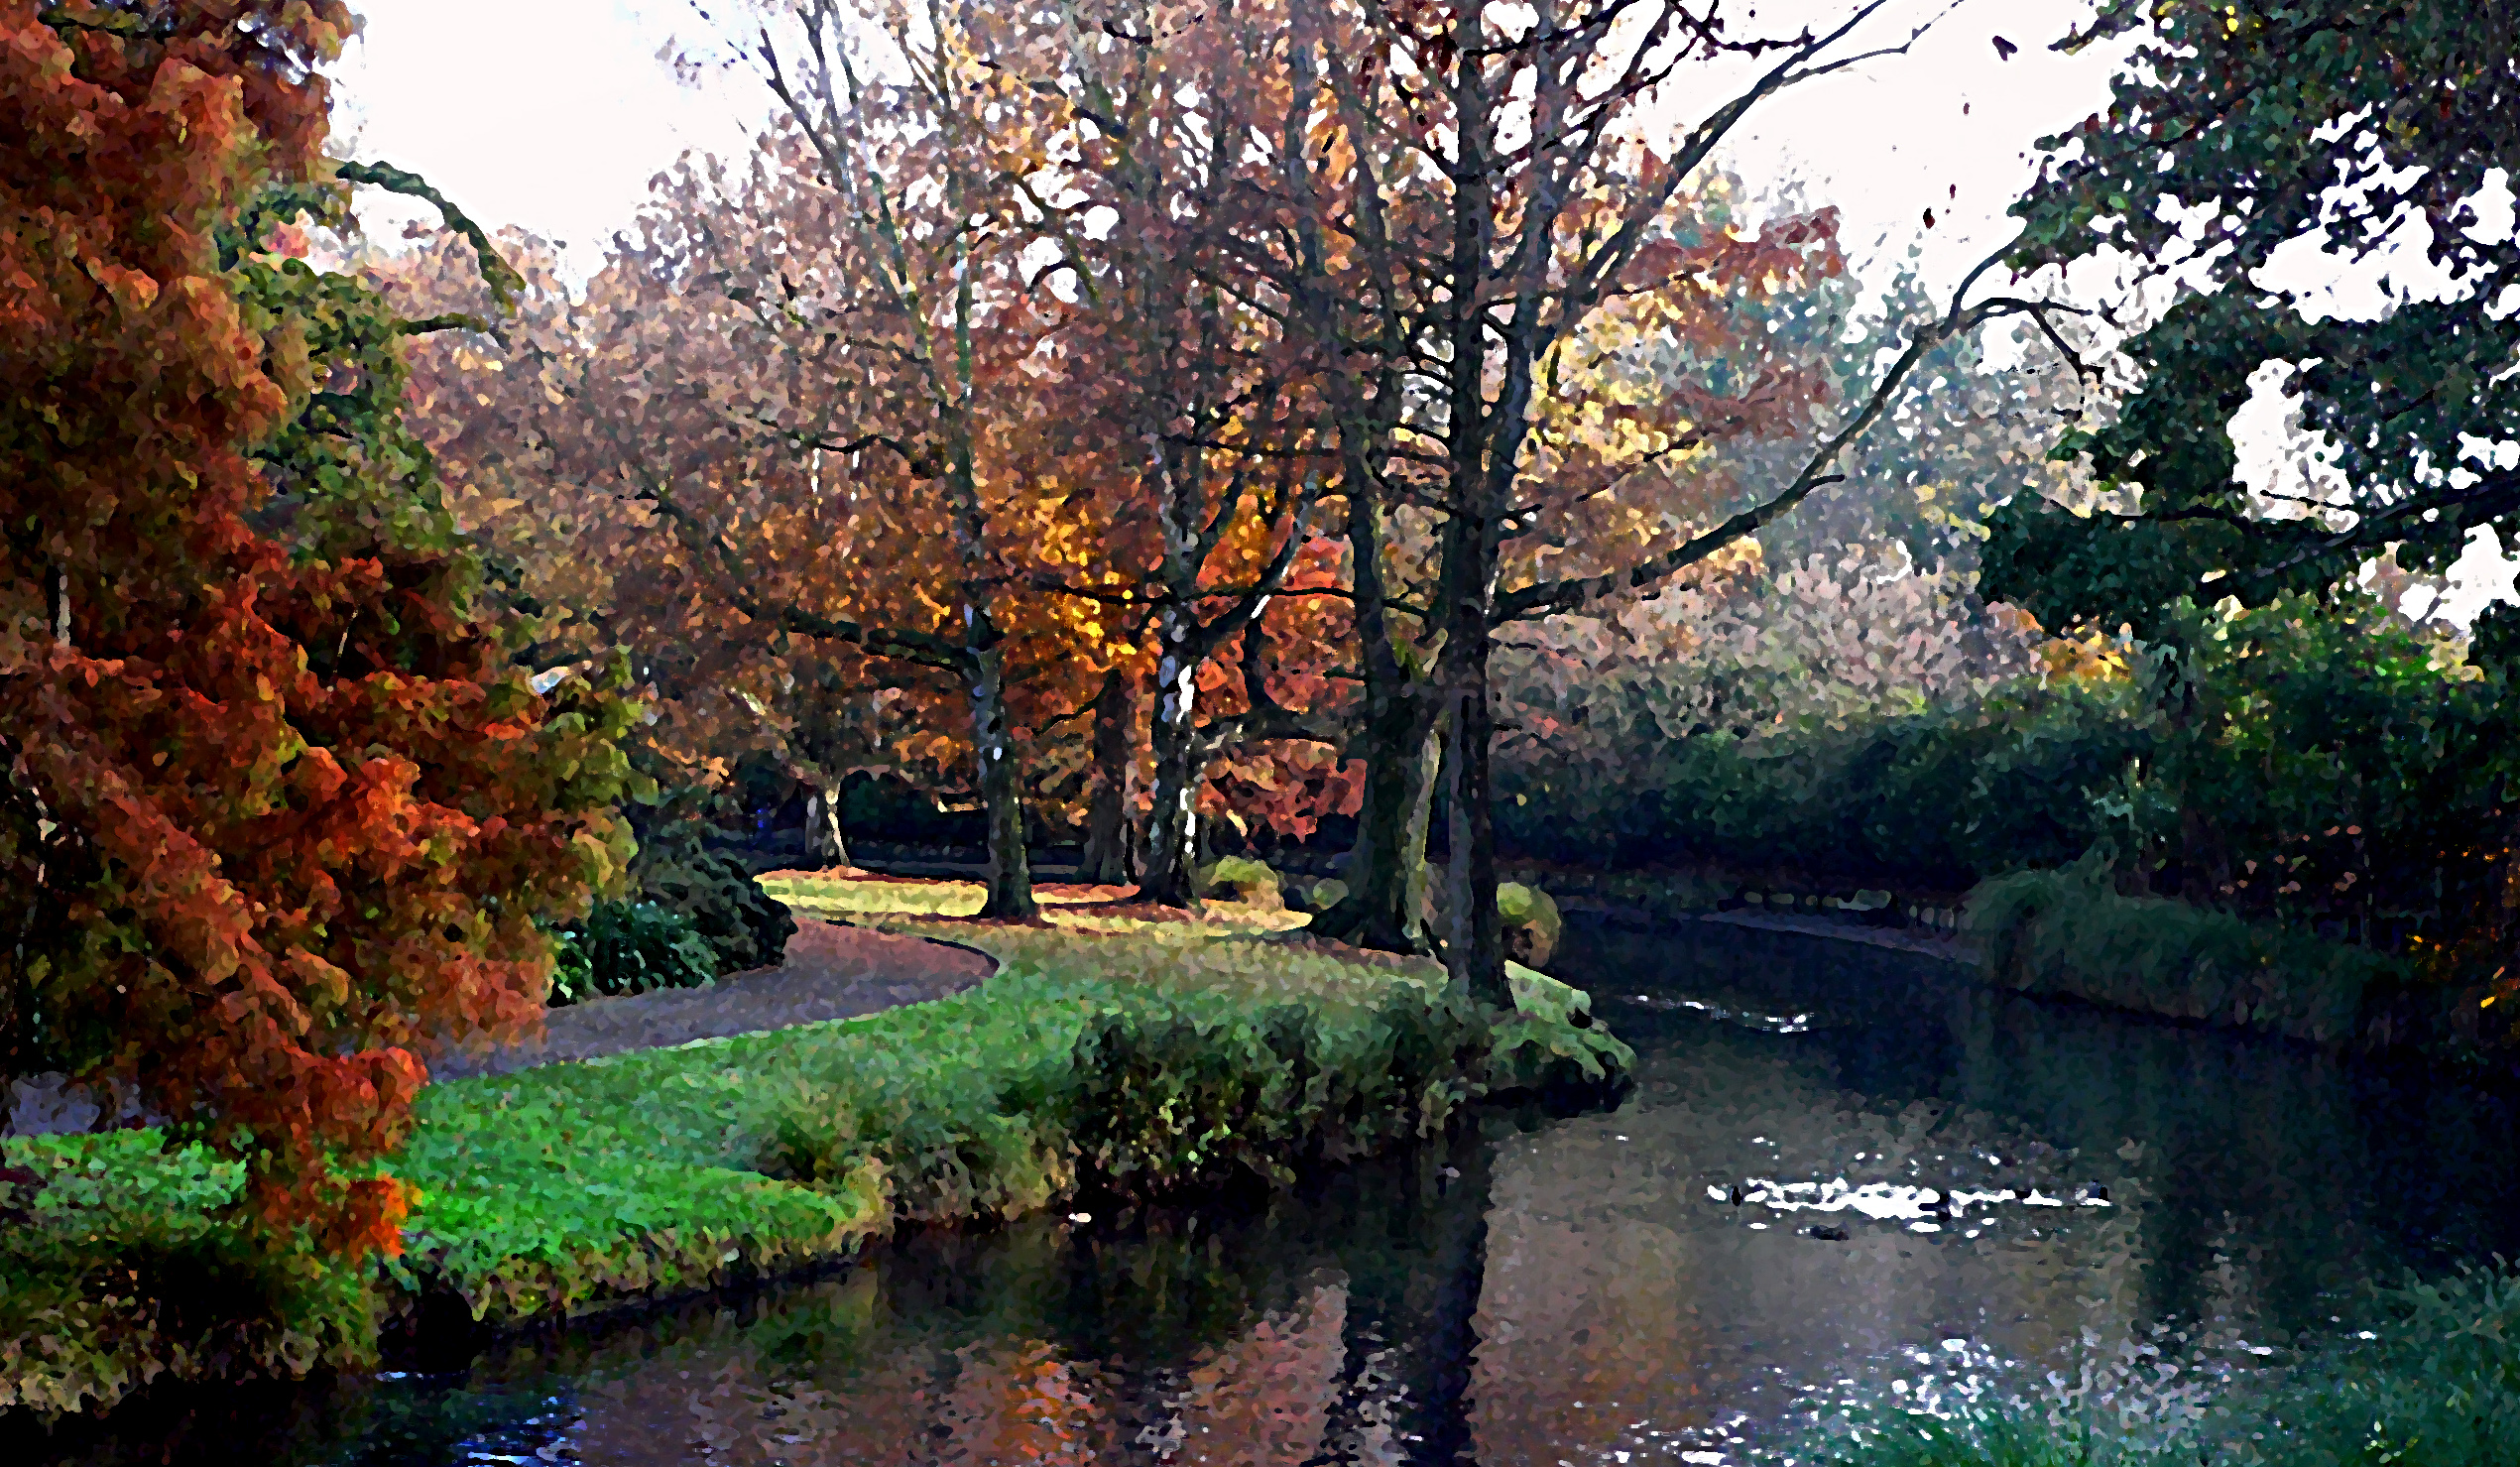
tree, nature, plant, leaf, flower, river, pond, stream, reflection, autumn, park, botany, garden, season, waterway, body of water, seasons, gardens, woodland, christchurch, parks, botanicalgardens, christchurchnz, publicgardens, hagleypark, woody plant